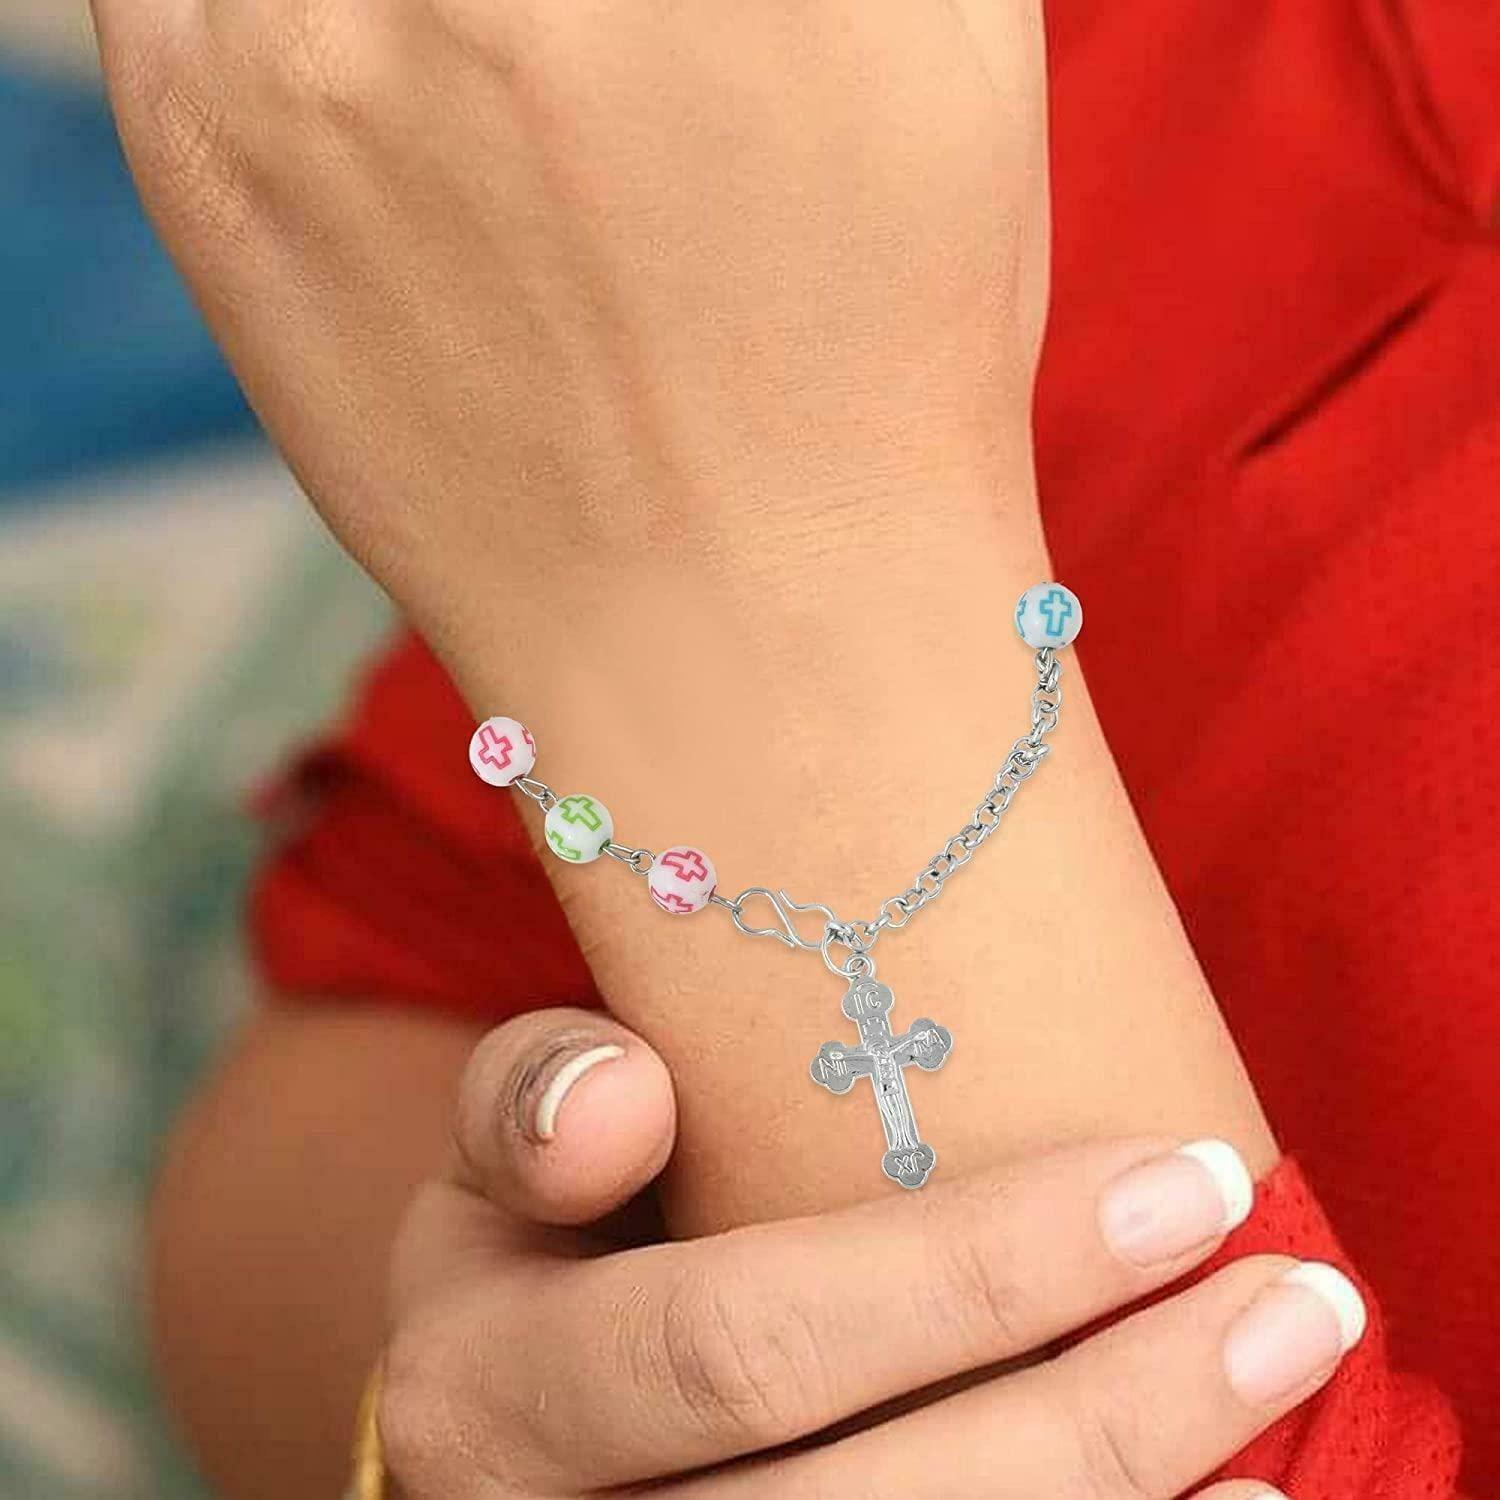
Morir Multicolour Silver Plated Bracelet With Cuban Chain For Women
Type: Bracelets & Bangles
Brand: MORIR
Price: Rs. 349
 Multicolored miraculous 8mm beige round ball beads jesus christian cross religious rosary beads bracelet wrist jewelry for women teen girls. the rosary beads bracelet is auspicious christian jewellery article, and is for all age groups.rosary beads bracelet can be applied as a gift for friends and family, which ideal for the first communion, baptism, father's day, mother's day, birthday and wedding, etc.
Features: Multicolored Miraculous 8Mm Beige Round Ball Beads Jesus Christian Cross Religious Rosary Beads Bracelet Wrist Jewelry For Women Teen Girls,Length: 9 Inches. Beads: 8Mm. Weight: 9 Gms. All Beads Have Cross Image In Different Colours. Combines Elegance With Spirituality, Looks Charming And Inspiring.,It Is Perfect To Wear Any Season And Easy To Match Your Dress Or Other Clothes.,A Great Gift - Give Yourself Or A Loved One The Gift Of A Beautiful One Decade Crystal Glass Rosary Bracelet For Any Special Occasion Or Holiday Such As First Communion, Confirmation, Christmas, Birthdays Or Anniversaries.,Made In India : All Our Products Are Manufactured In India And Are Exclusively Crafted To Adorn Your Persona.